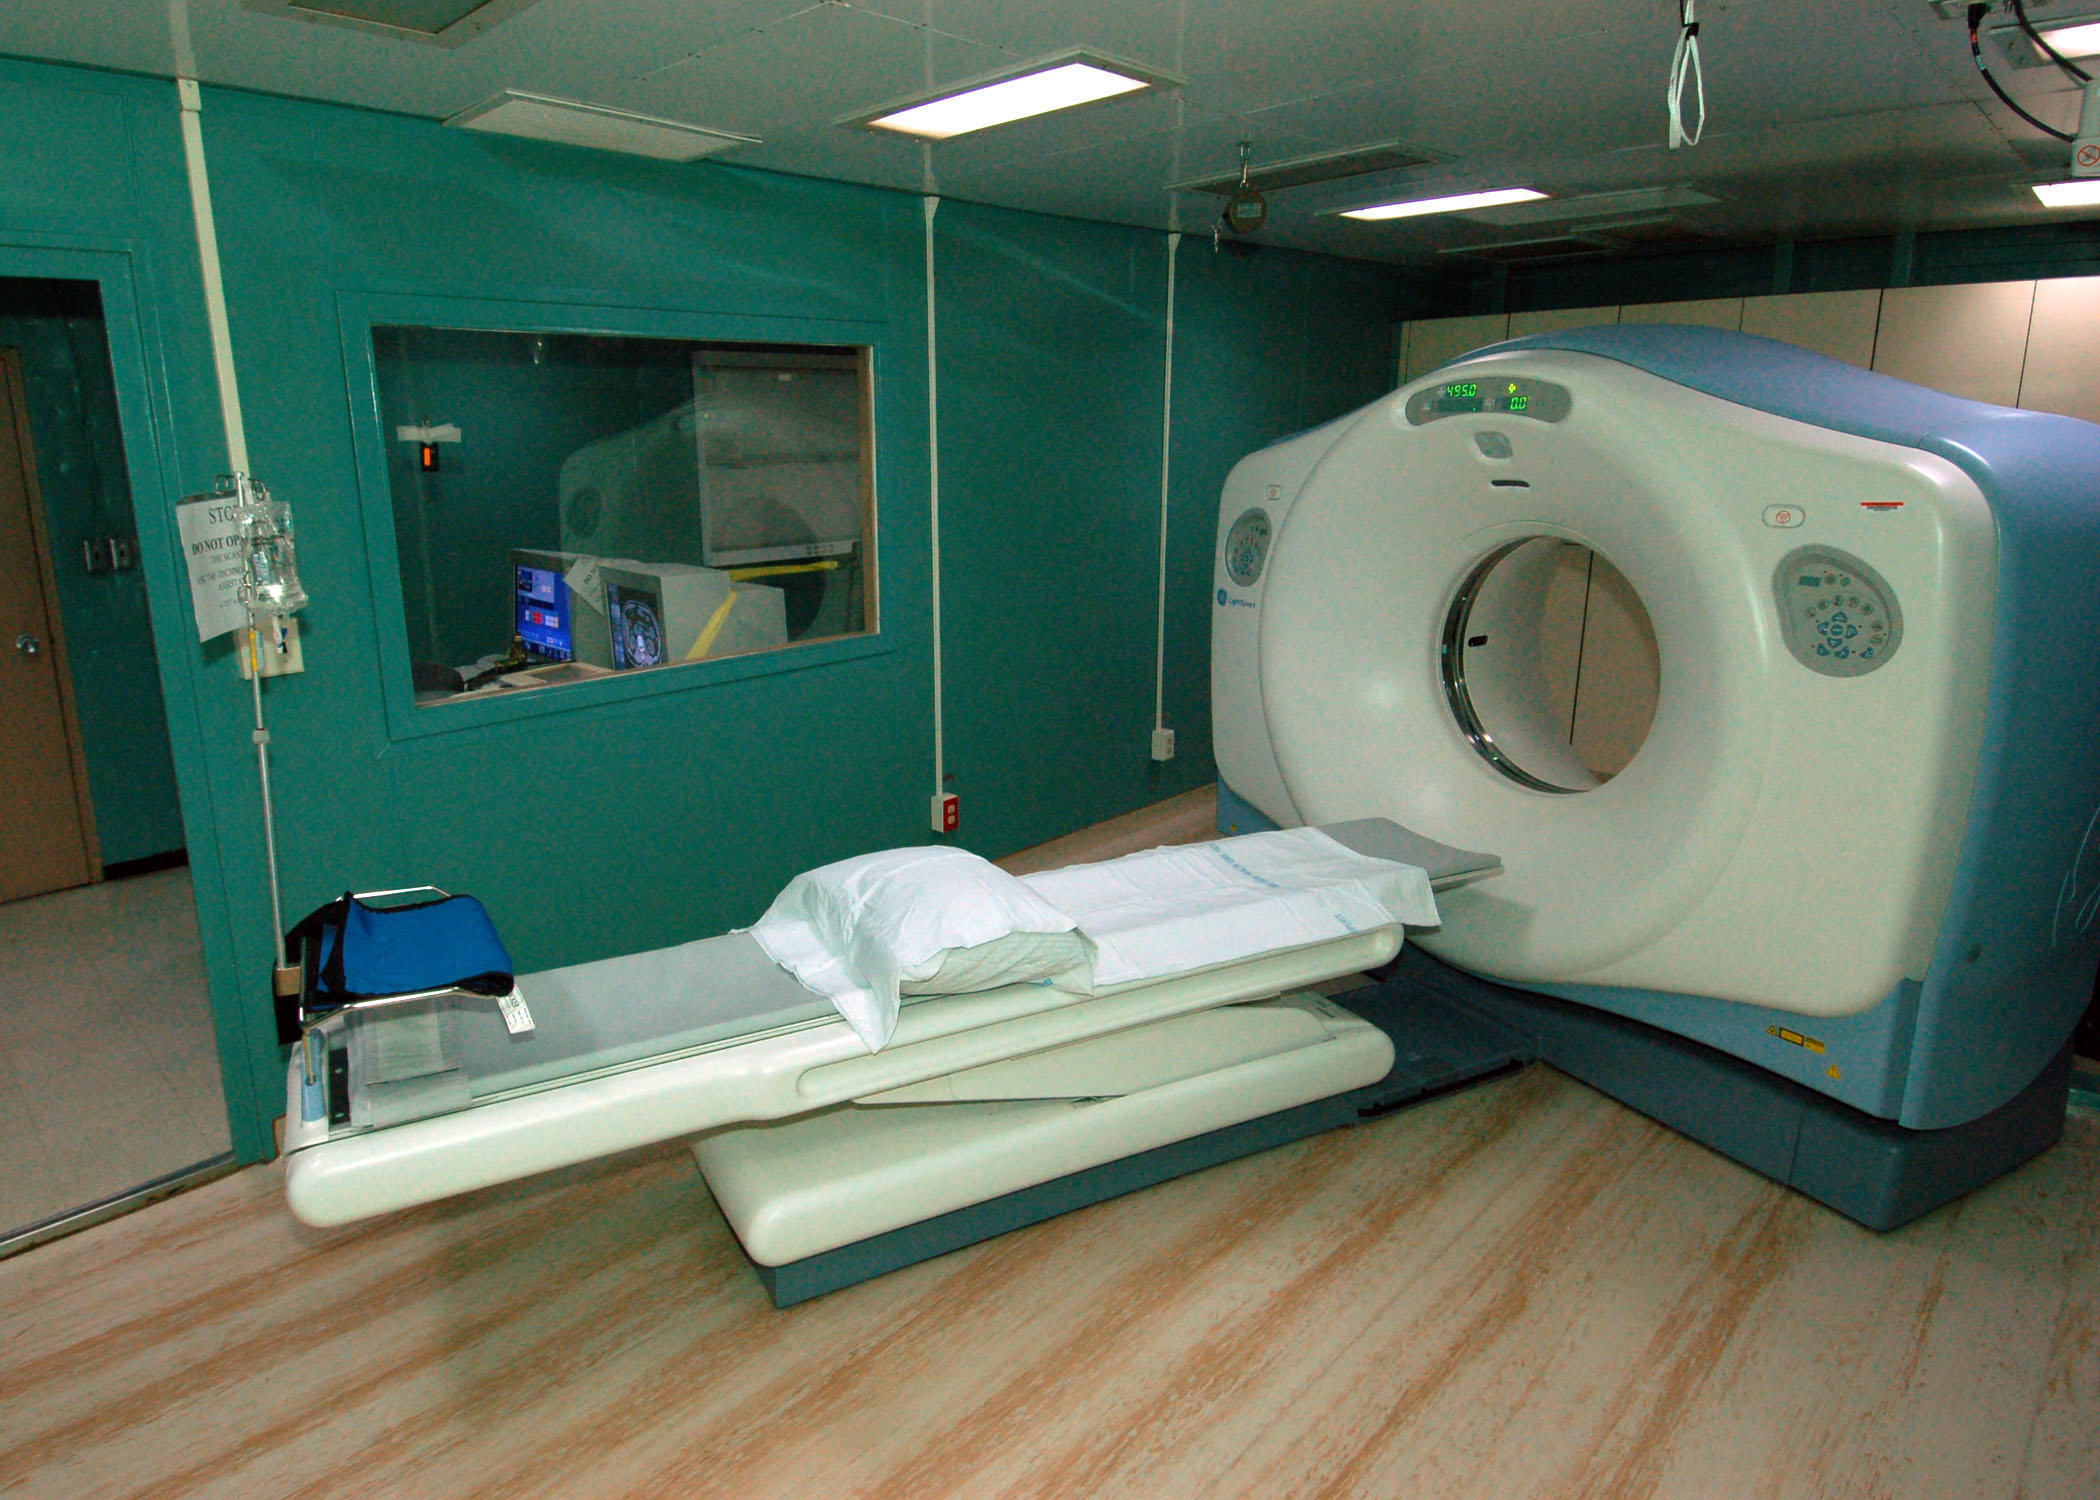
Pacific Ocean (May 10, 2006) - The Computerized Tomography (CT) scan machine aboard the Military Sealift Command hospital ship USNS Mercy (T-AH 19) uses x-rays and computers to create cross-sections of bodily tissues. Mercy is underway on a five-month deployment,
Specialty: medical-devices